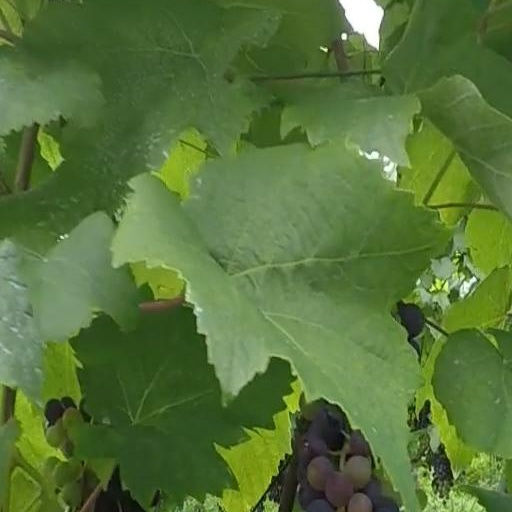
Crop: grape